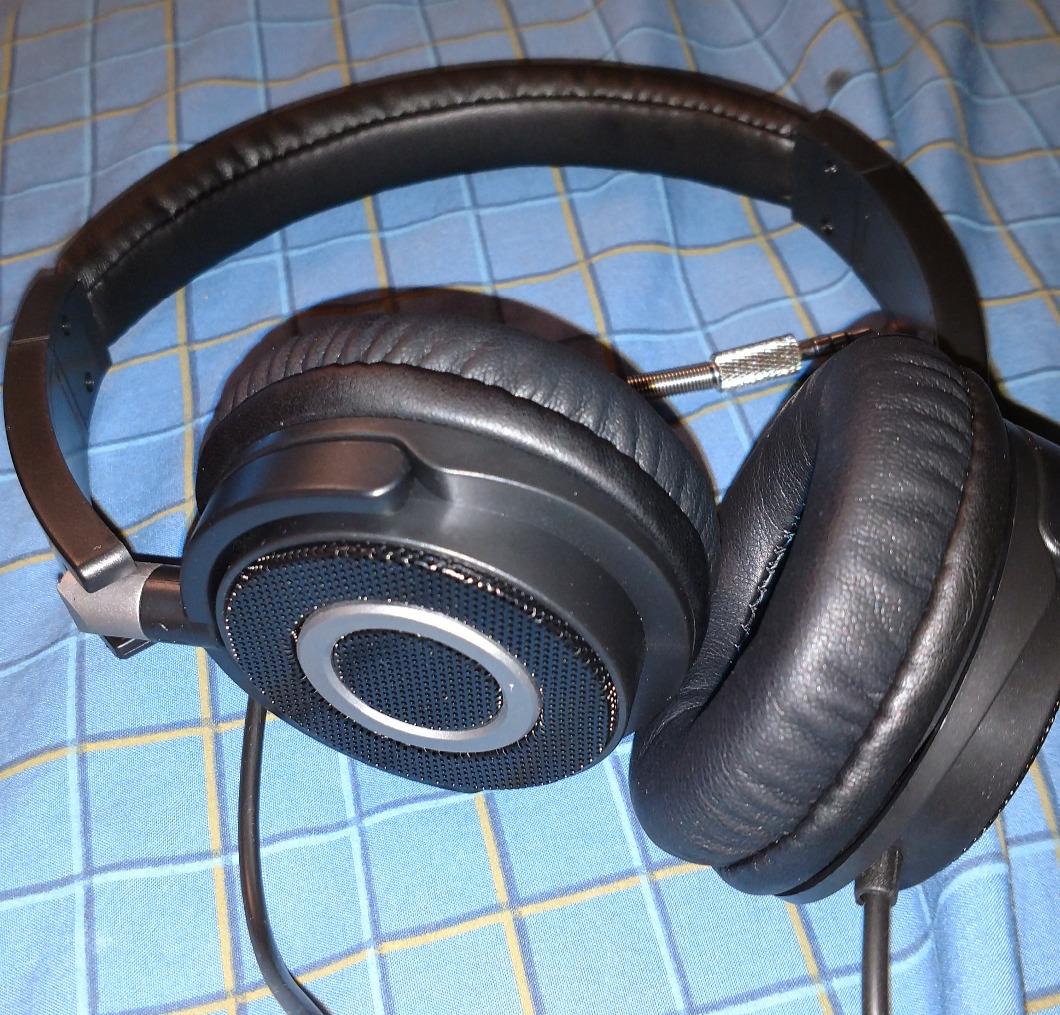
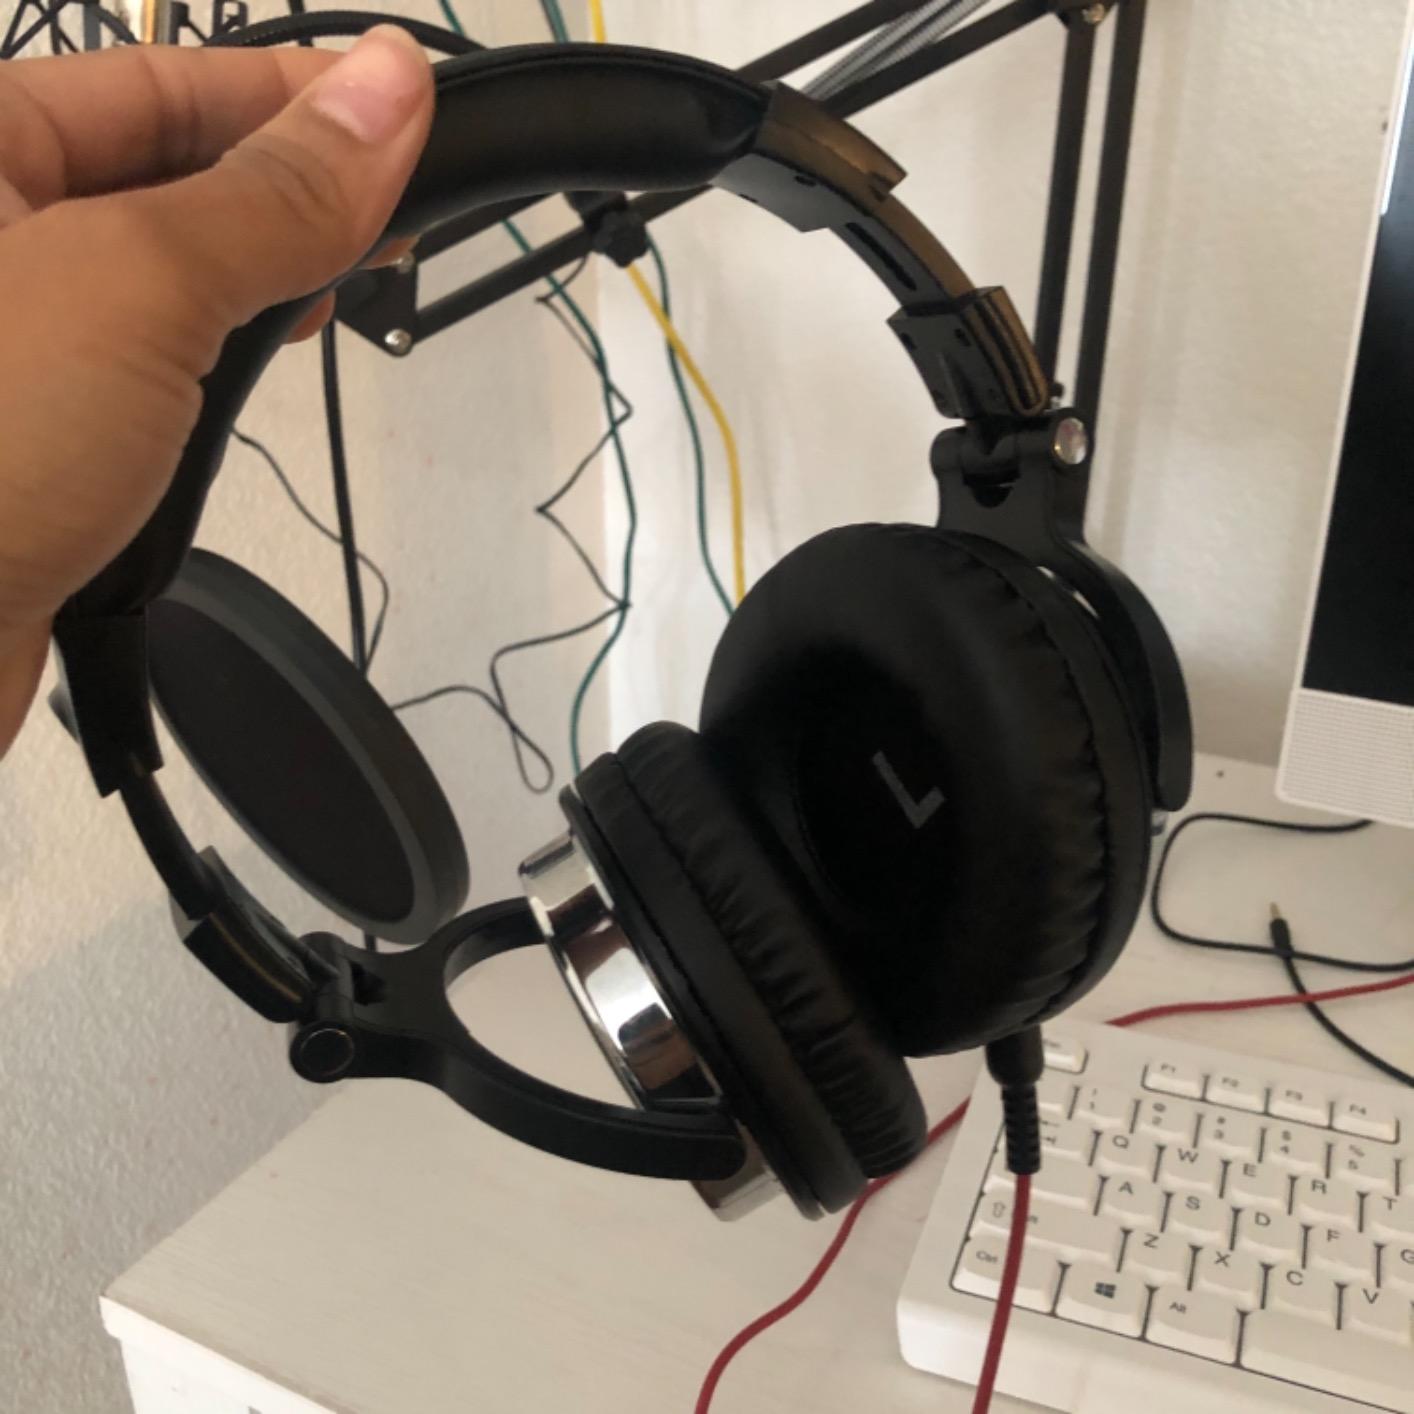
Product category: headphones
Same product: no